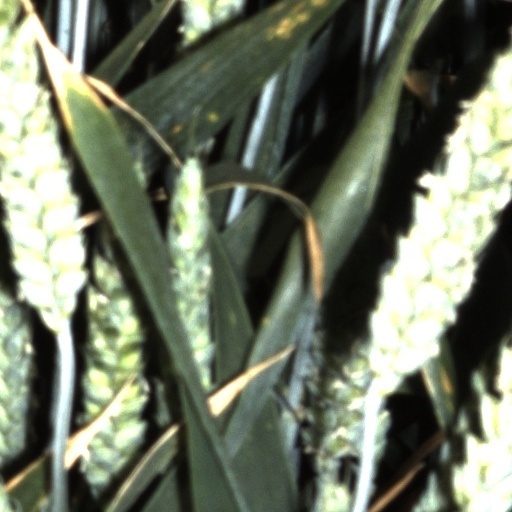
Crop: wheat